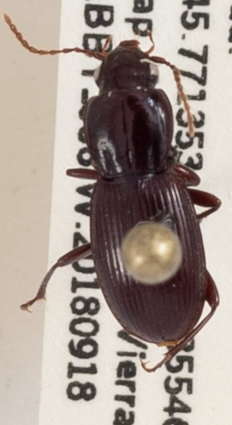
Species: Pterostichus pumilus
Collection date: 2018-09-18
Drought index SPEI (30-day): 0.42
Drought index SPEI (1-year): -0.436
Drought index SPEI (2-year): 0.71